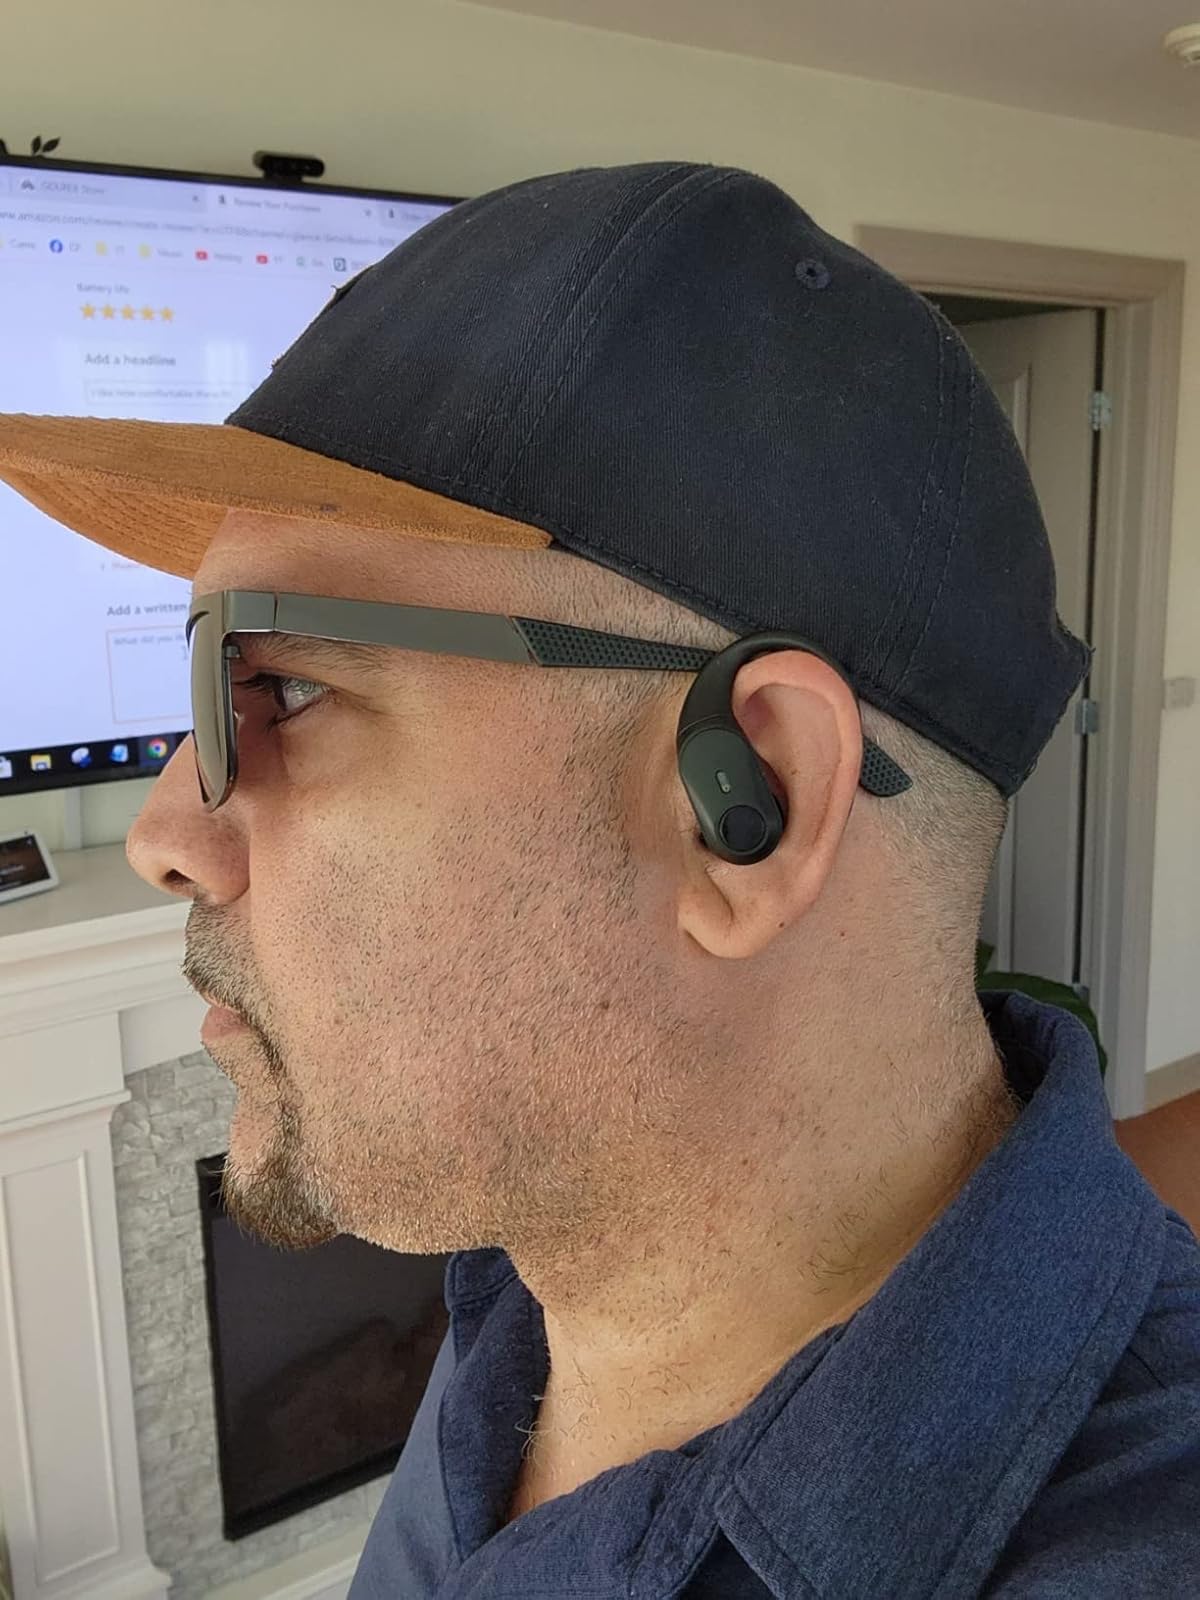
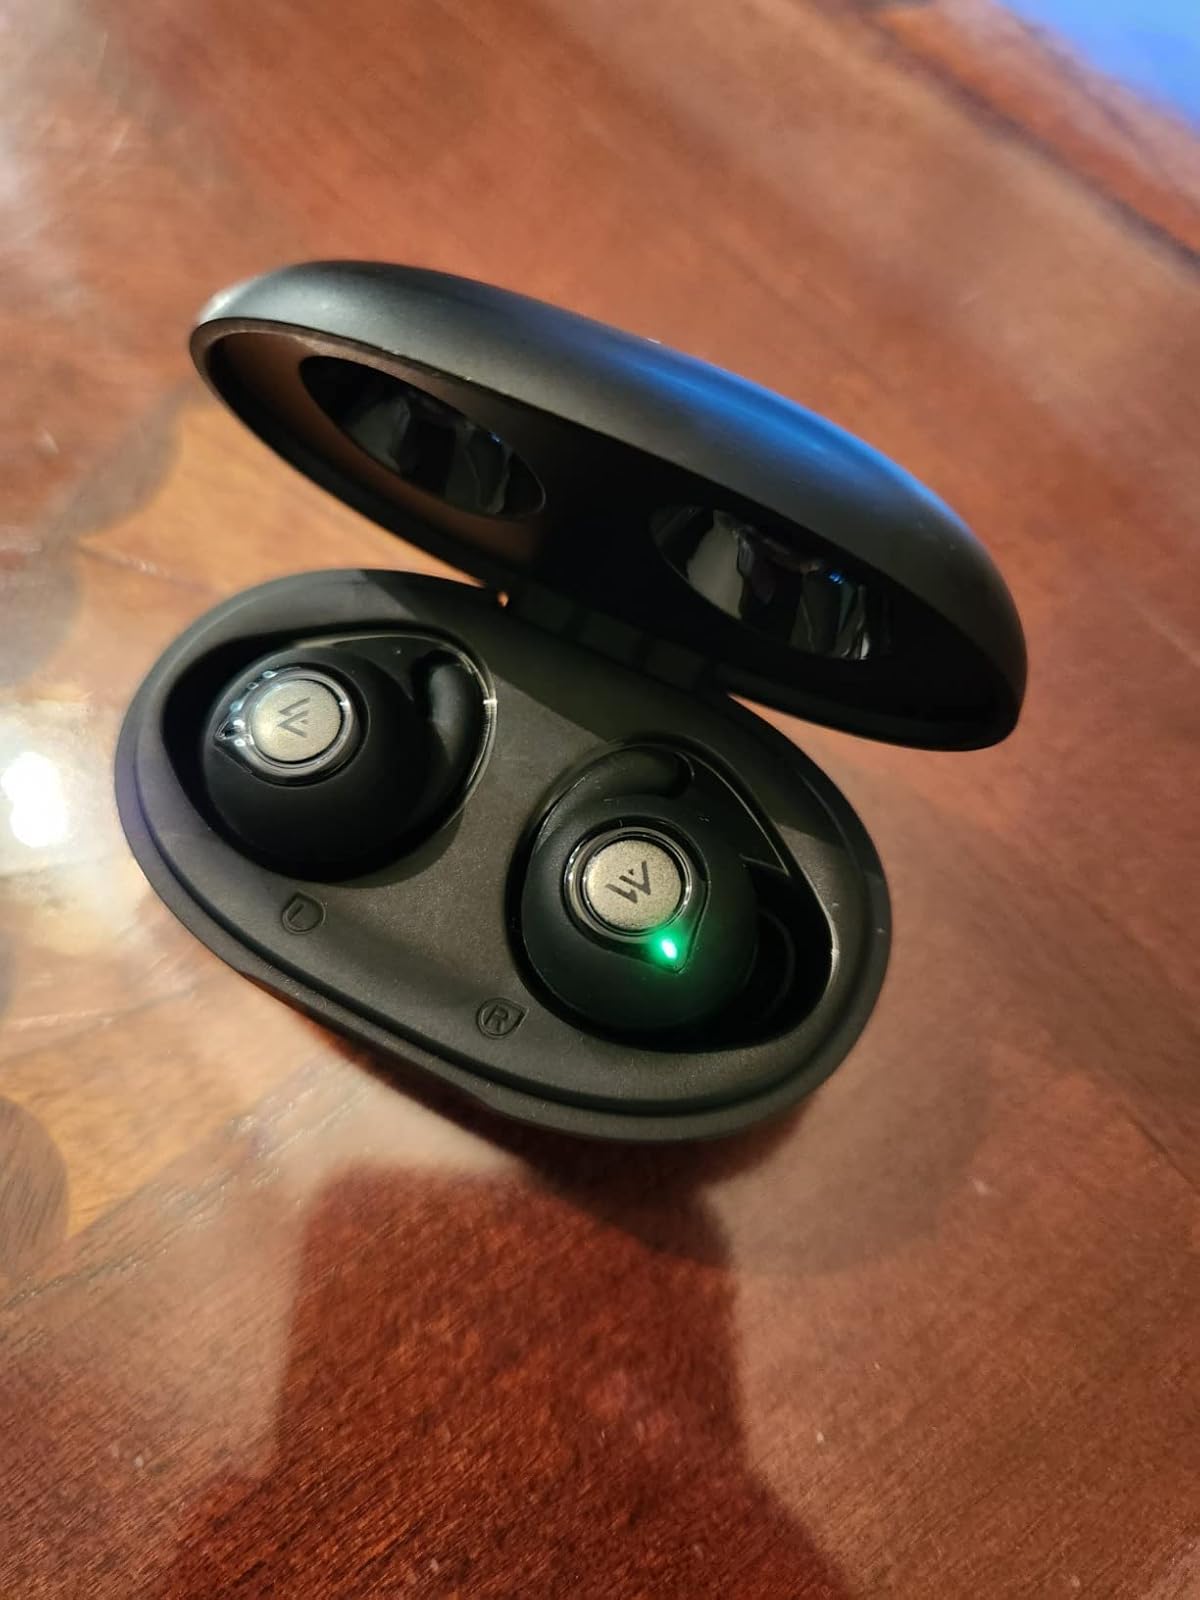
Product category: earbuds
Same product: no